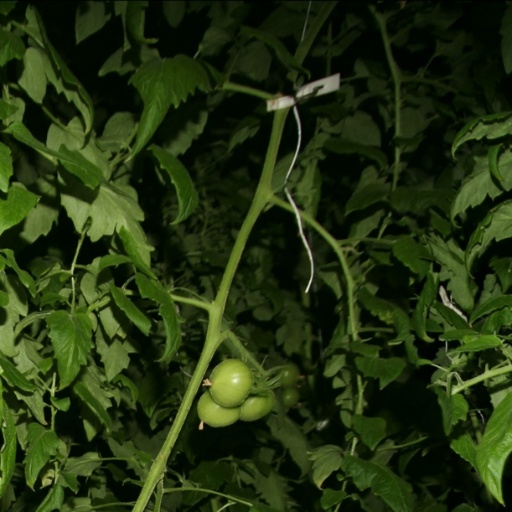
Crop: tomato